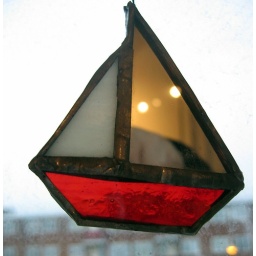
Another of the little red boats in my house. And another of my collection of red things for valentines day...